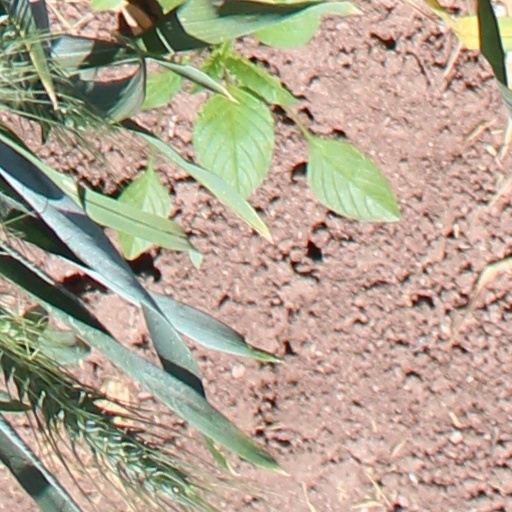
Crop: wheat